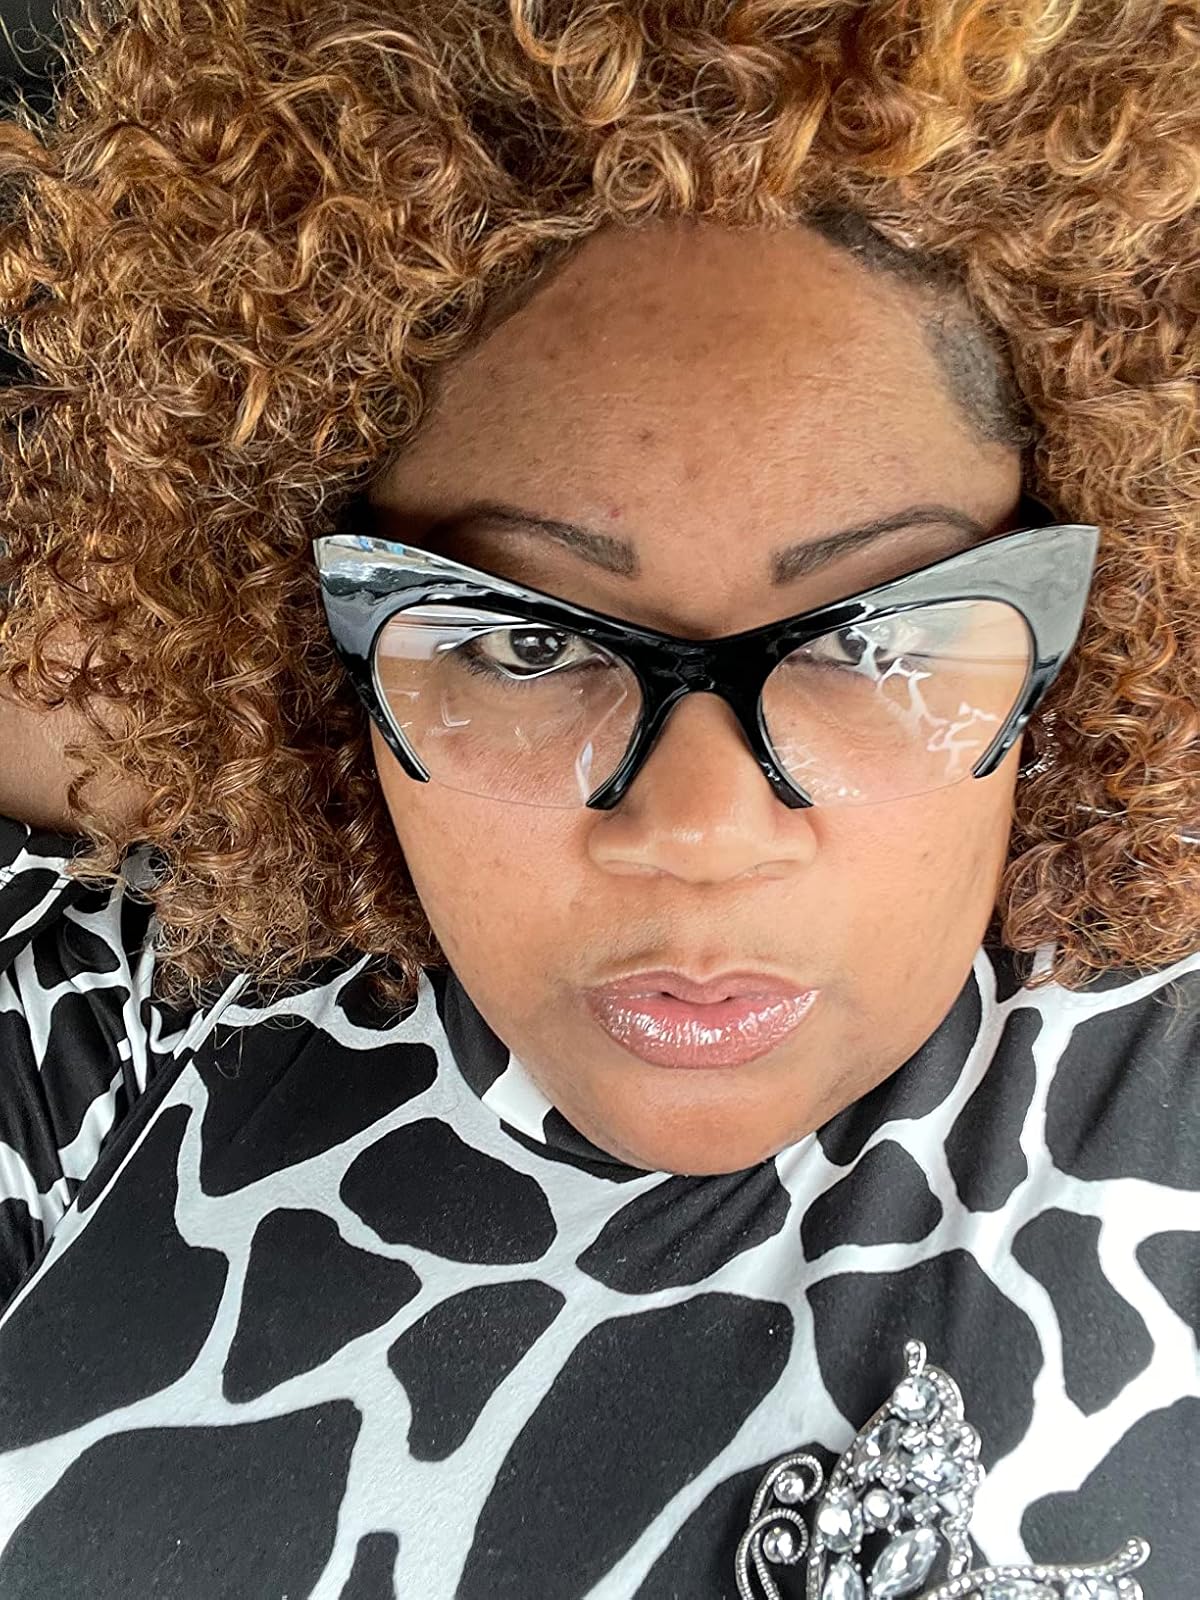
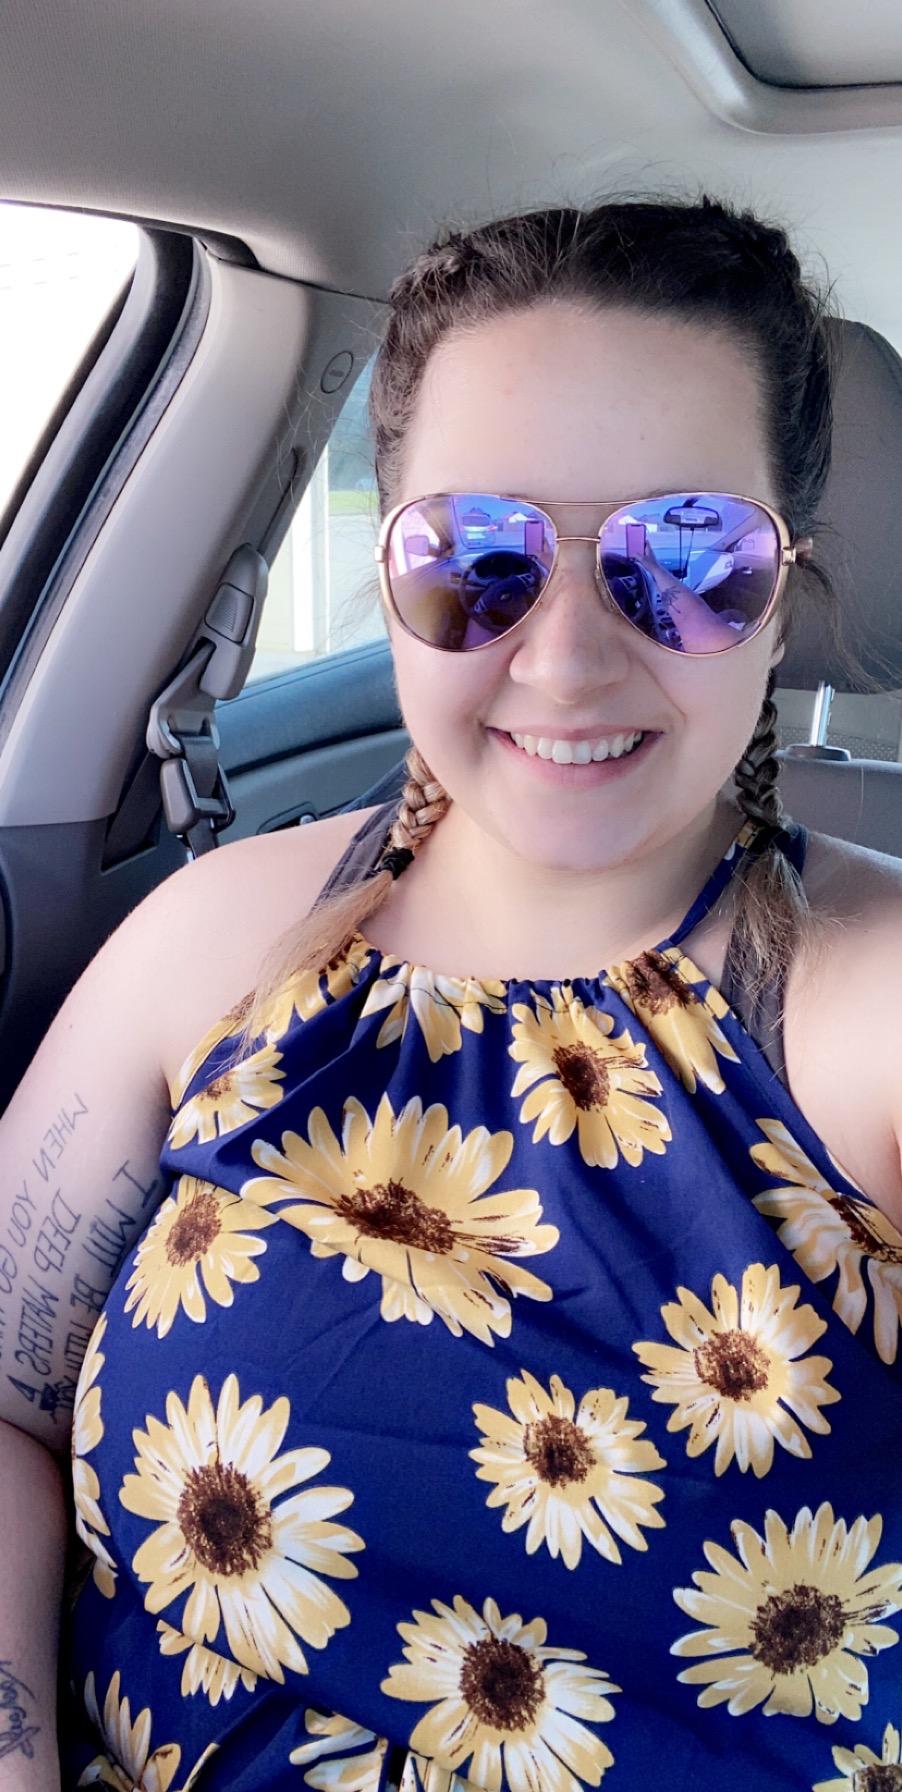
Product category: accessories_sunglasses
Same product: no